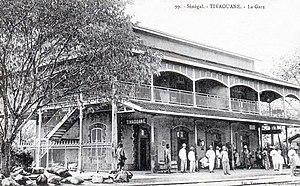
Tivaouane en wolof Tiwawane est une ville de l'ouest du Sénégal, proche de Thiès et un grand centre de la confrérie soufie Tijaniyya.
Cet article recense les monuments et sites historiques de la région de Thiès au Sénégal.
La Compagnie du chemin de fer de Dakar à Saint-Louis est une filiale de la Société de construction des Batignolles, chargée de la construction de la première ligne de chemin de fer en Afrique-Occidentale française, celle reliant Dakar à Saint-Louis du Sénégal, alors capitale de la colonie.